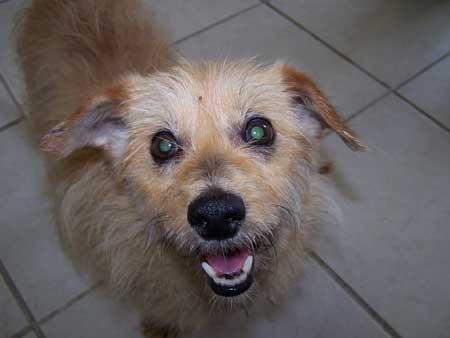
cairn